Milly Carlucci

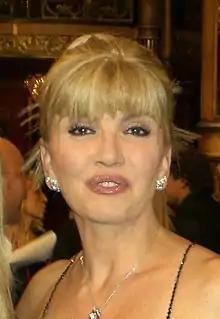
Milly Carlucci in 2007

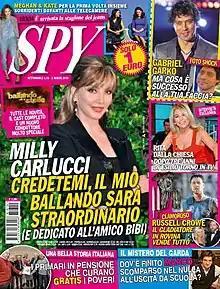
Spy Cover 2-march-2018 Mondadori

Camilla Patrizia "Milly" Carlucci (born 1 October 1954) is an Italian television presenter, actress and singer. Carlucci played the role of Urania in the 1985 film "The Adventures of Hercules". In 1996 she became a Goodwill ambassador for UNICEF. Since 2005 she has been the sole host of "Ballando con le Stelle" ("Dancing with the Stars"), the Italian version of "Strictly Come Dancing". In 2009 she became the first woman to host the Miss Italia beauty pageant. She is considered one of the most important women in Italian television and she's a top presenter of Rai 1.